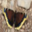
Label: butterfly